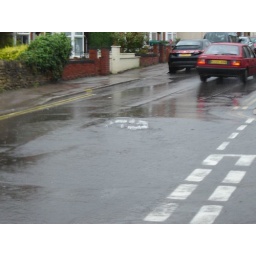
A drain in Brackley - water's coming up and out of it, road is 2 inches deep in water in parts.